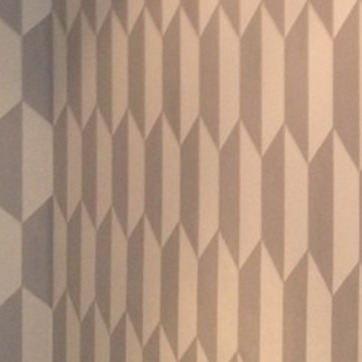
Material: wallpaper